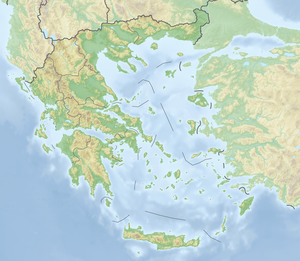
Helikon
Helikon
Helikons beliggenhed i Grækenland ligger i Grækenland
Helikon er et skovklædt bjerg i den sydvestlige del af det græske landskab Boiotia.